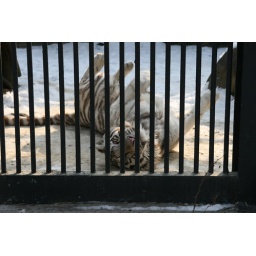
A white tiger at the Grand Park Zoo in Seoul, South Korea